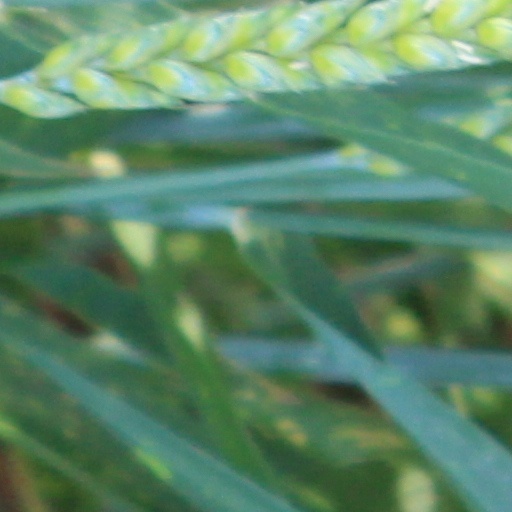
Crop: wheat